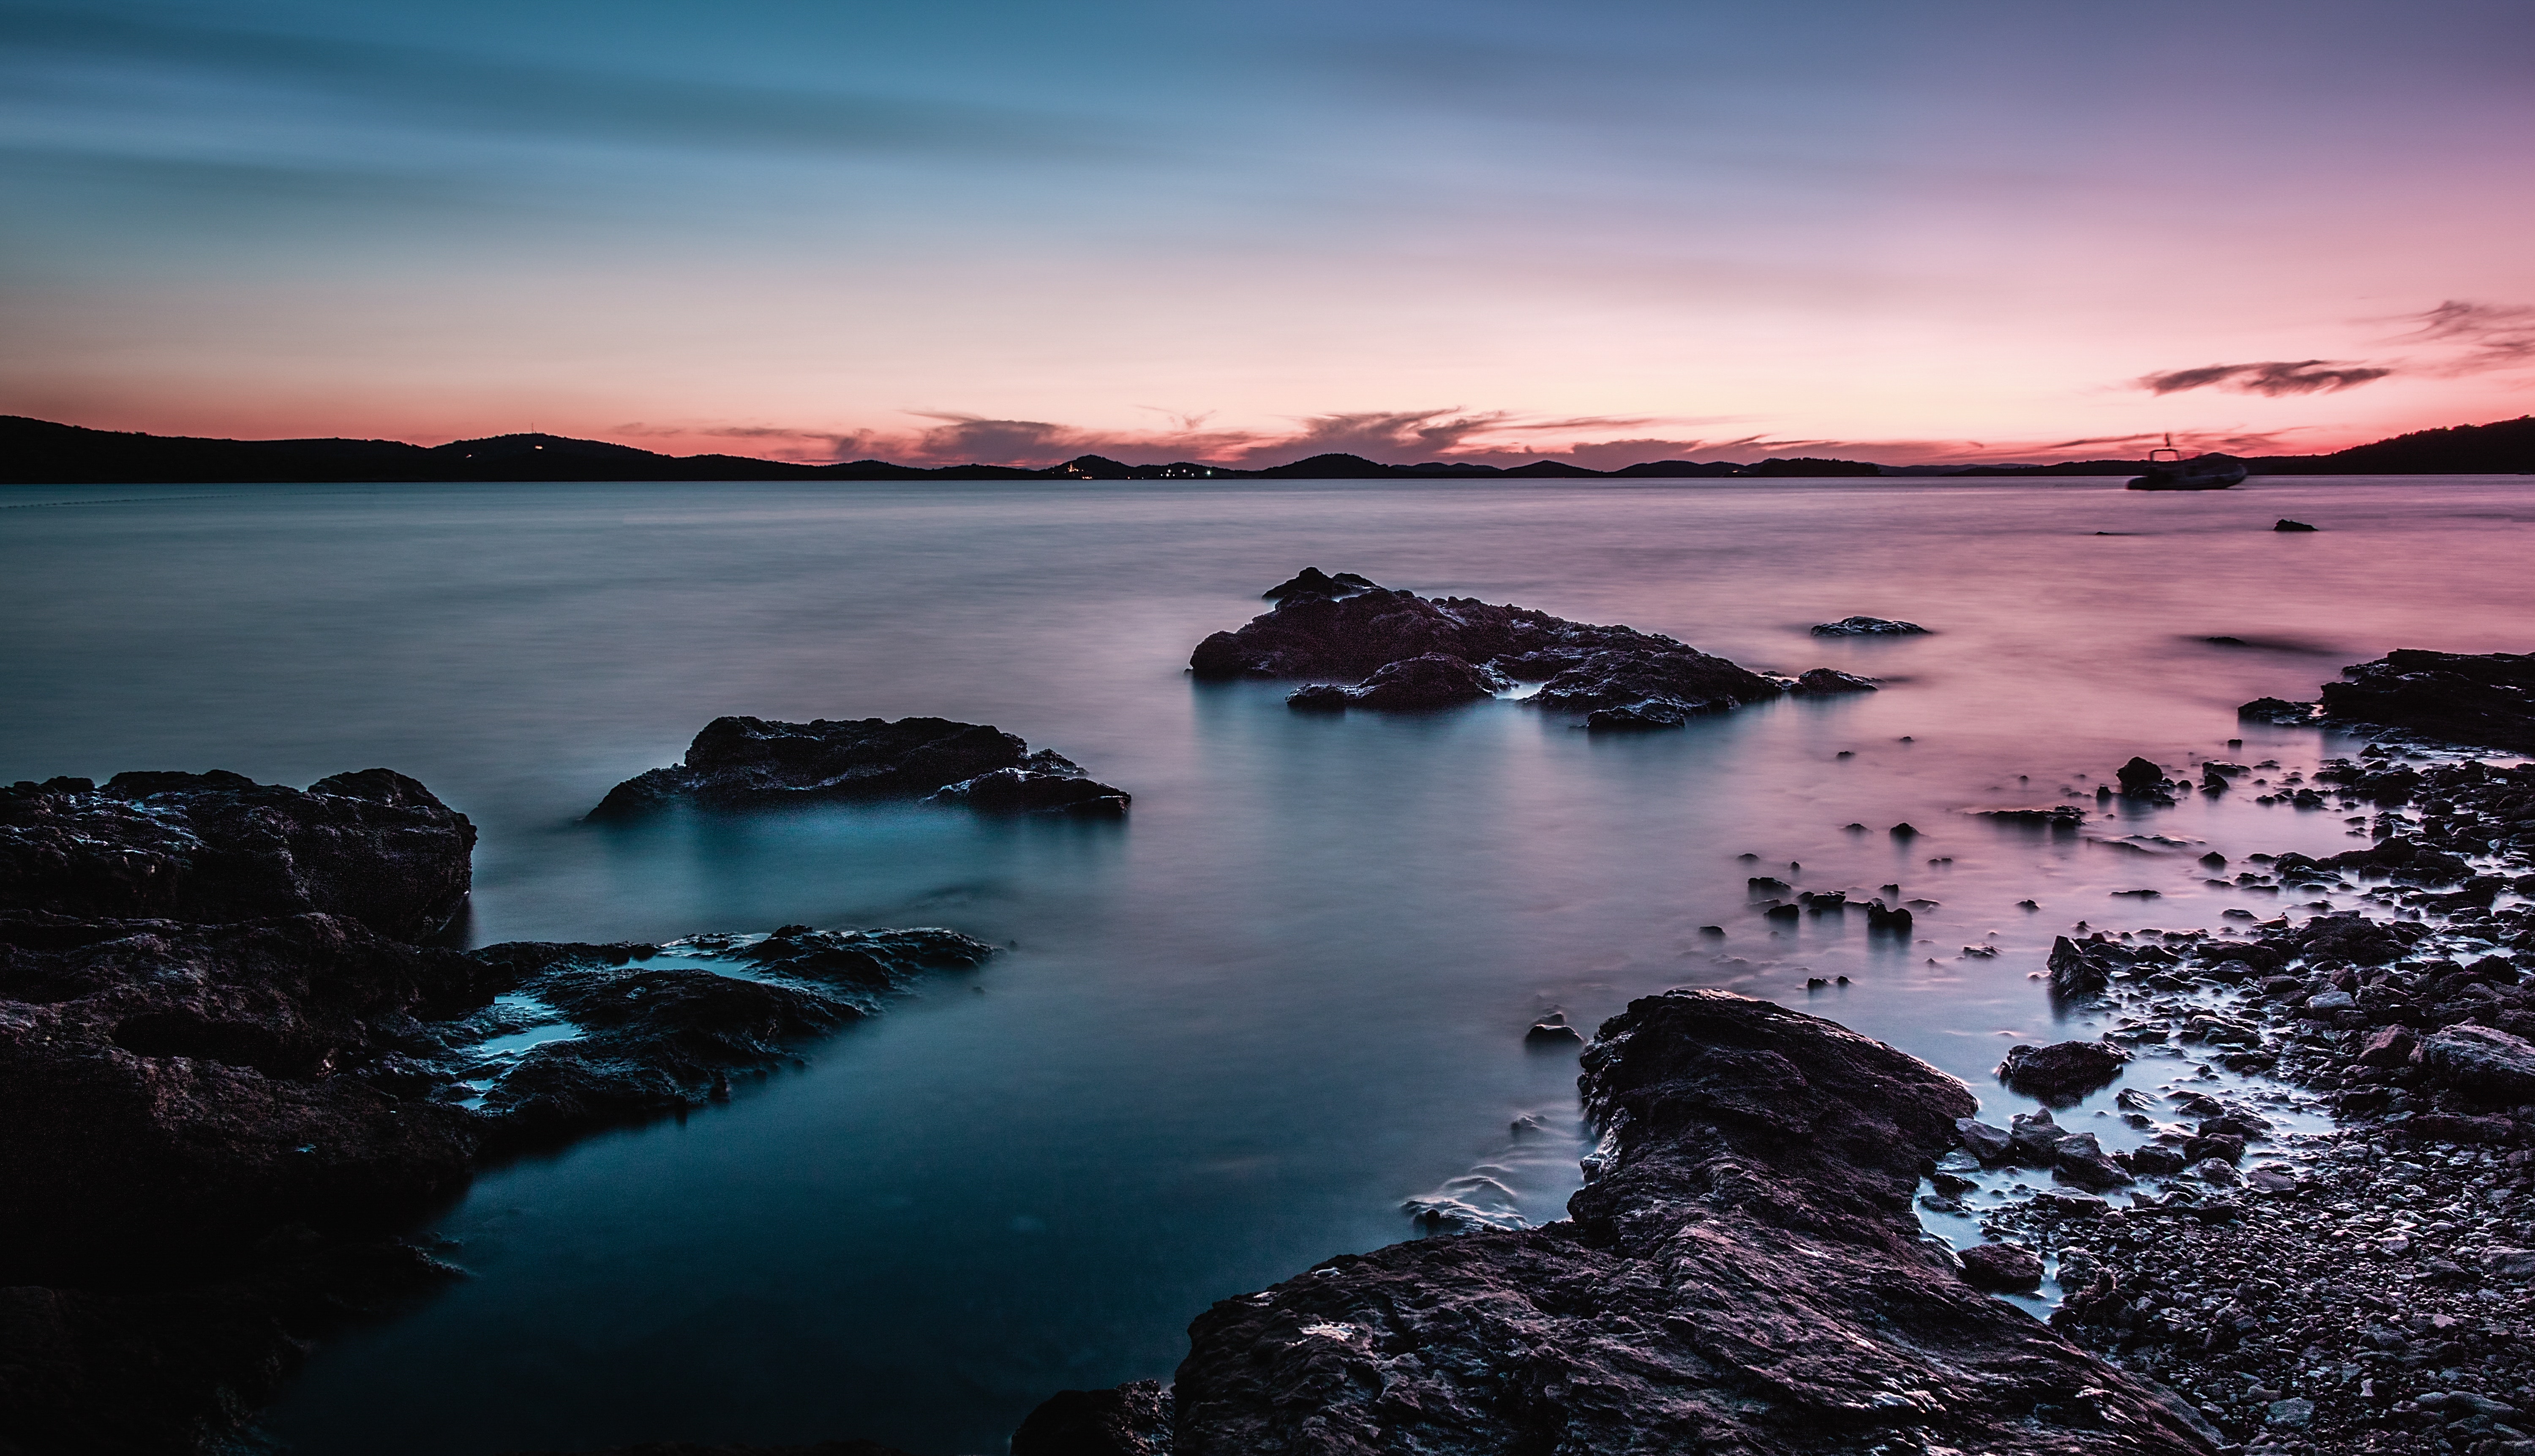
sky, body of water, sea, water, nature, ocean, coast, horizon, rock, shore, blue, cloud, sunset, morning, dusk, headland, coastal and oceanic landforms, evening, reflection, wave, dawn, sunrise, calm, landscape, inlet, beach, bay, sound, skerry, tide pool, cliff, afterglow, sunlight, wind wave, promontory, watercourse, formation, terrain, tide, island, meteorological phenomenon, channel